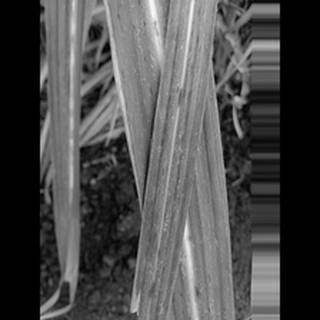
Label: sugarcane_rust